Elliott Yamin

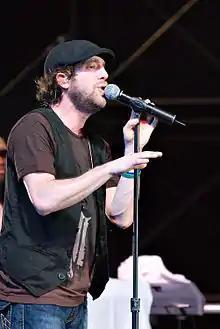
Yamin performing live at Live & Loud Kuala Lumpur 2007 in at the Bukit Kiara Equestrian Park in Kuala Lumpur, Malaysia, on December 1, 2007

Ephraim Elliott Yamin (born July 20, 1978) is an American singer known for his hit single "Wait for You" and for placing third on the fifth season of "American Idol".